ORP Flaming

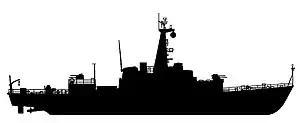
Silhouette of the Projekt 206F minesweeper

Work on a new type of minesweeper began at the Central Ship Design Bureau No. 2 in Gdańsk in 1958 to replace the minesweepers, which had been in service since 1946. Initially, the new vessels were intended to be roadstead minesweepers, capable of conducting both contact and non-contact mine clearance operations in the vicinity of naval bases and laying small minefields. These ships were to have a displacement of approximately 200 tons, a speed of 18 knots, a range of 3,000 nautical miles, and armament consisting of two 45 mm guns and four 14.5 mm heavy machine guns, with mine clearance equipment standard for the late 1950s. Simultaneously, the Navy Command issued requirements for a new base minesweeper with a displacement of 570 tons, despite ongoing preparations for the licensed production of Soviet T43-class minesweepers. Under the leadership of engineer Henryk Andrzejewski, Central Ship Design Bureau No. 2 prepared both the design for a roadstead minesweeper (designated Projekt 206) and four designs for larger base minesweepers (Projekts 250–253). After much debate, it was decided to halt work on the Projekt 250–253 base minesweepers in favor of converting the Projekt 206 vessel into a base minesweeper. In 1959, Central Ship Design Bureau No. 2 developed a modified minesweeper design with a displacement of 425 tons, powered by Italian Fiat diesel engines, as no suitable propulsion units were being produced in socialist countries. The project (designated B206F) was approved for implementation in December 1959 by the Minister of National Defense, but the final technical design was not approved by the Navy Command until 19 February 1962. The documentation costs amounted to 1.7 million PLN, the construction of the prototype (the future "") cost 80 million PLN, and the cost of a serial ship was 65.5 million PLN. The unit's annual operational limit was set at 700 hours, with the structure's lifespan estimated at 20 years.